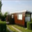
Label: house